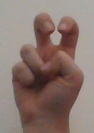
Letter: toot